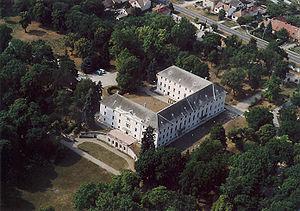
Bicske est une ville et une commune du comitat de Fejér en Hongrie.